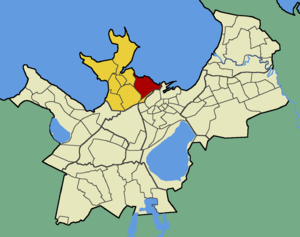
Kalamaja est un quartier de Tallinn-Nord à Tallinn en Estonie.